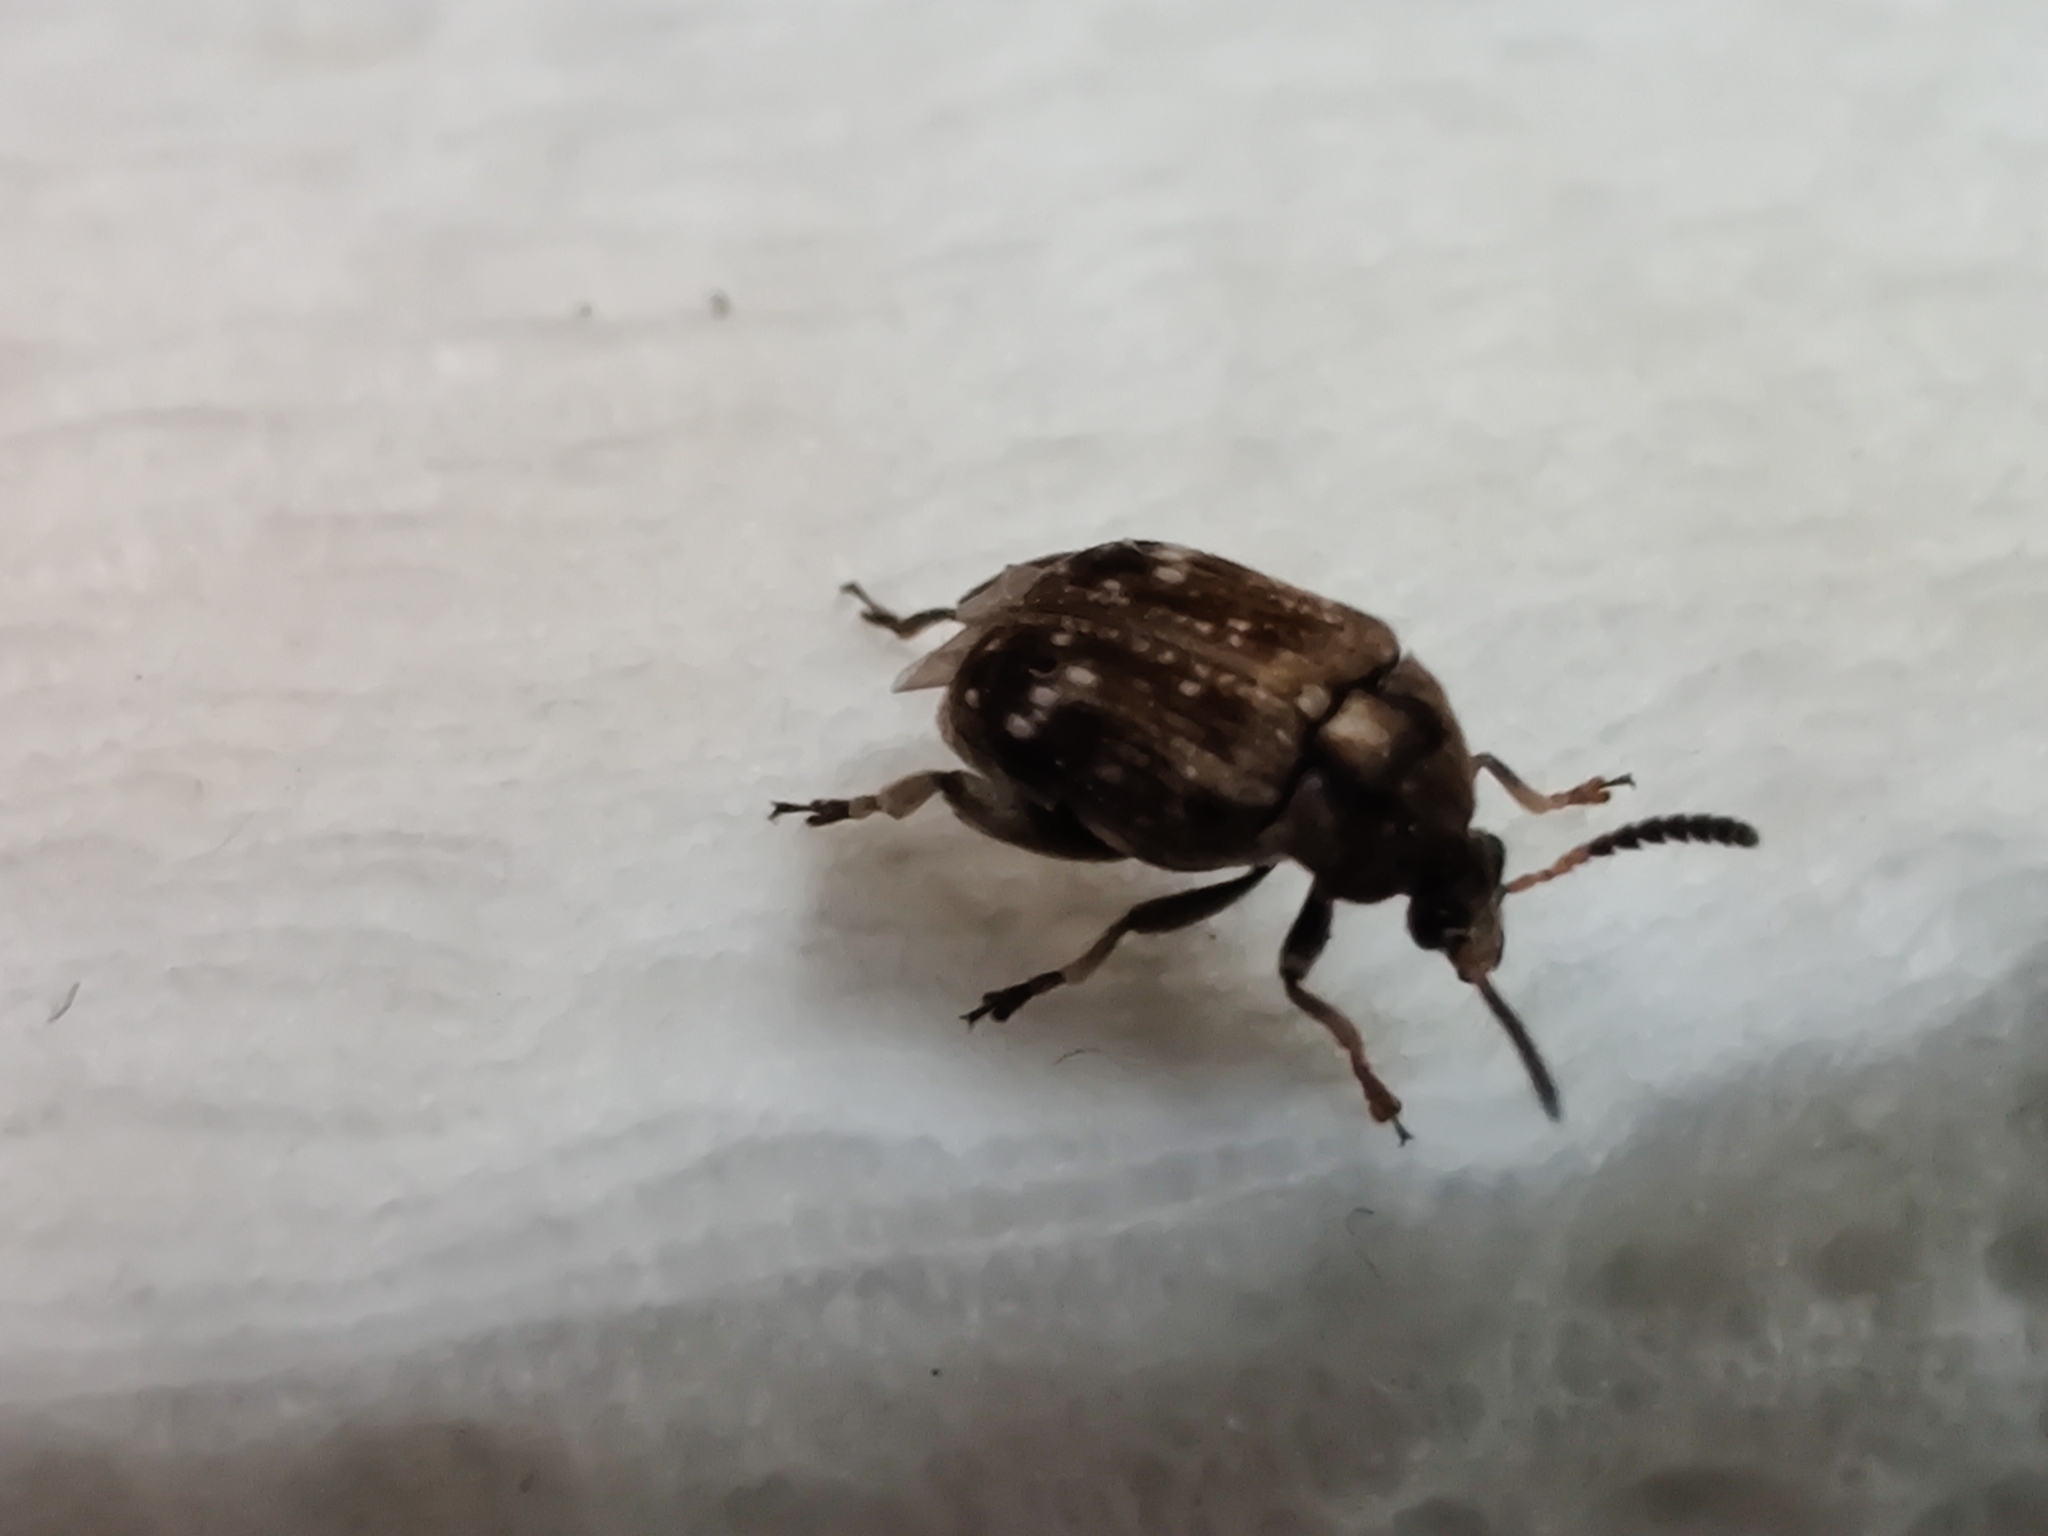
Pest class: pea_weevil